Lisa Su

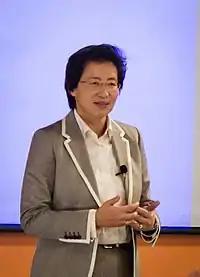
Su in November 2014

Su has been recognized with a number of awards throughout her career. In 2002 she was selected as one of the "Top 100 Young Innovators" by "MIT Technology Review", and the following year the YWCA gave her an award for outstanding achievement in business. In 2009, Su was named a fellow of the Institute of Electrical and Electronics Engineers (IEEE), having published more than 40 technical articles. Su was named "2014 Executive of the Year" at the "EE Times" and "EDN" 2014 ACE Awards.